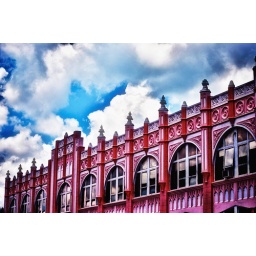
Beautiful old pink building in Arcadia, Florida